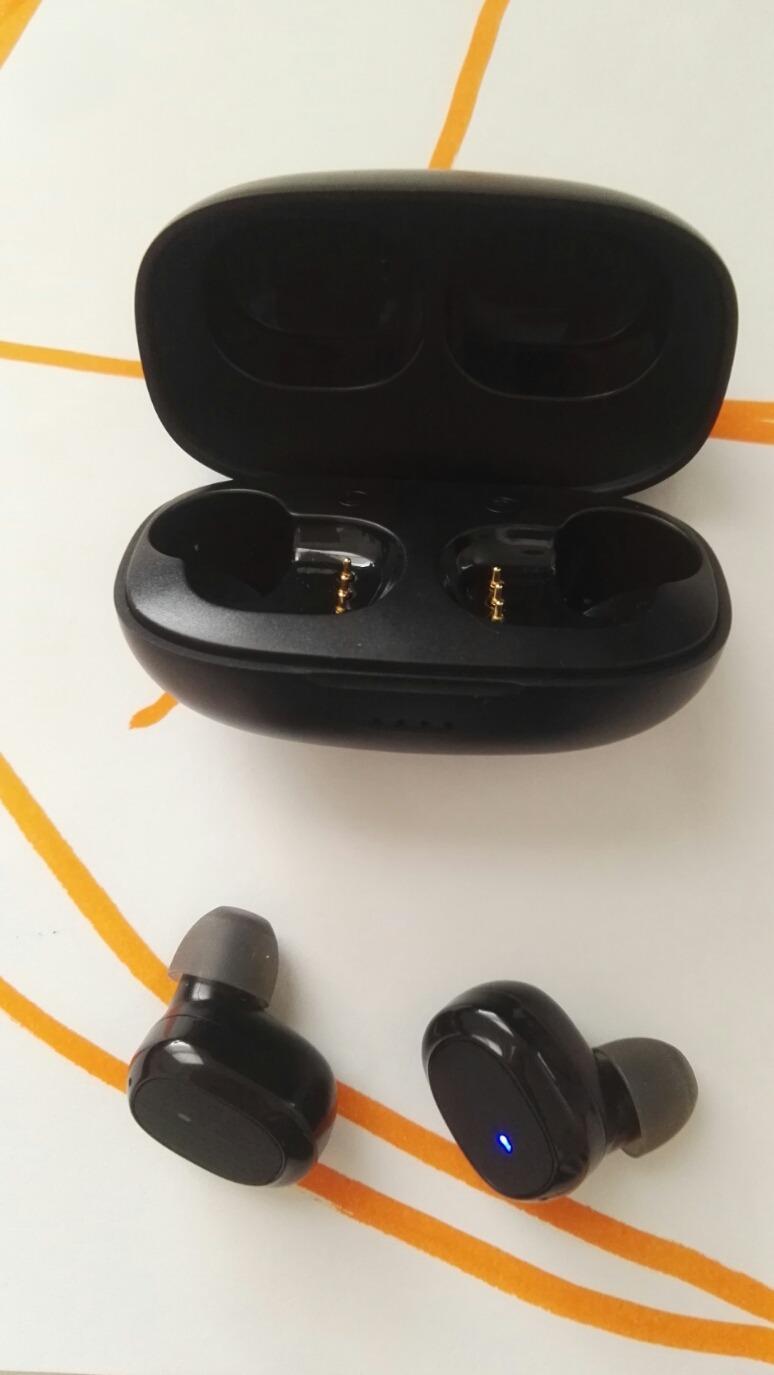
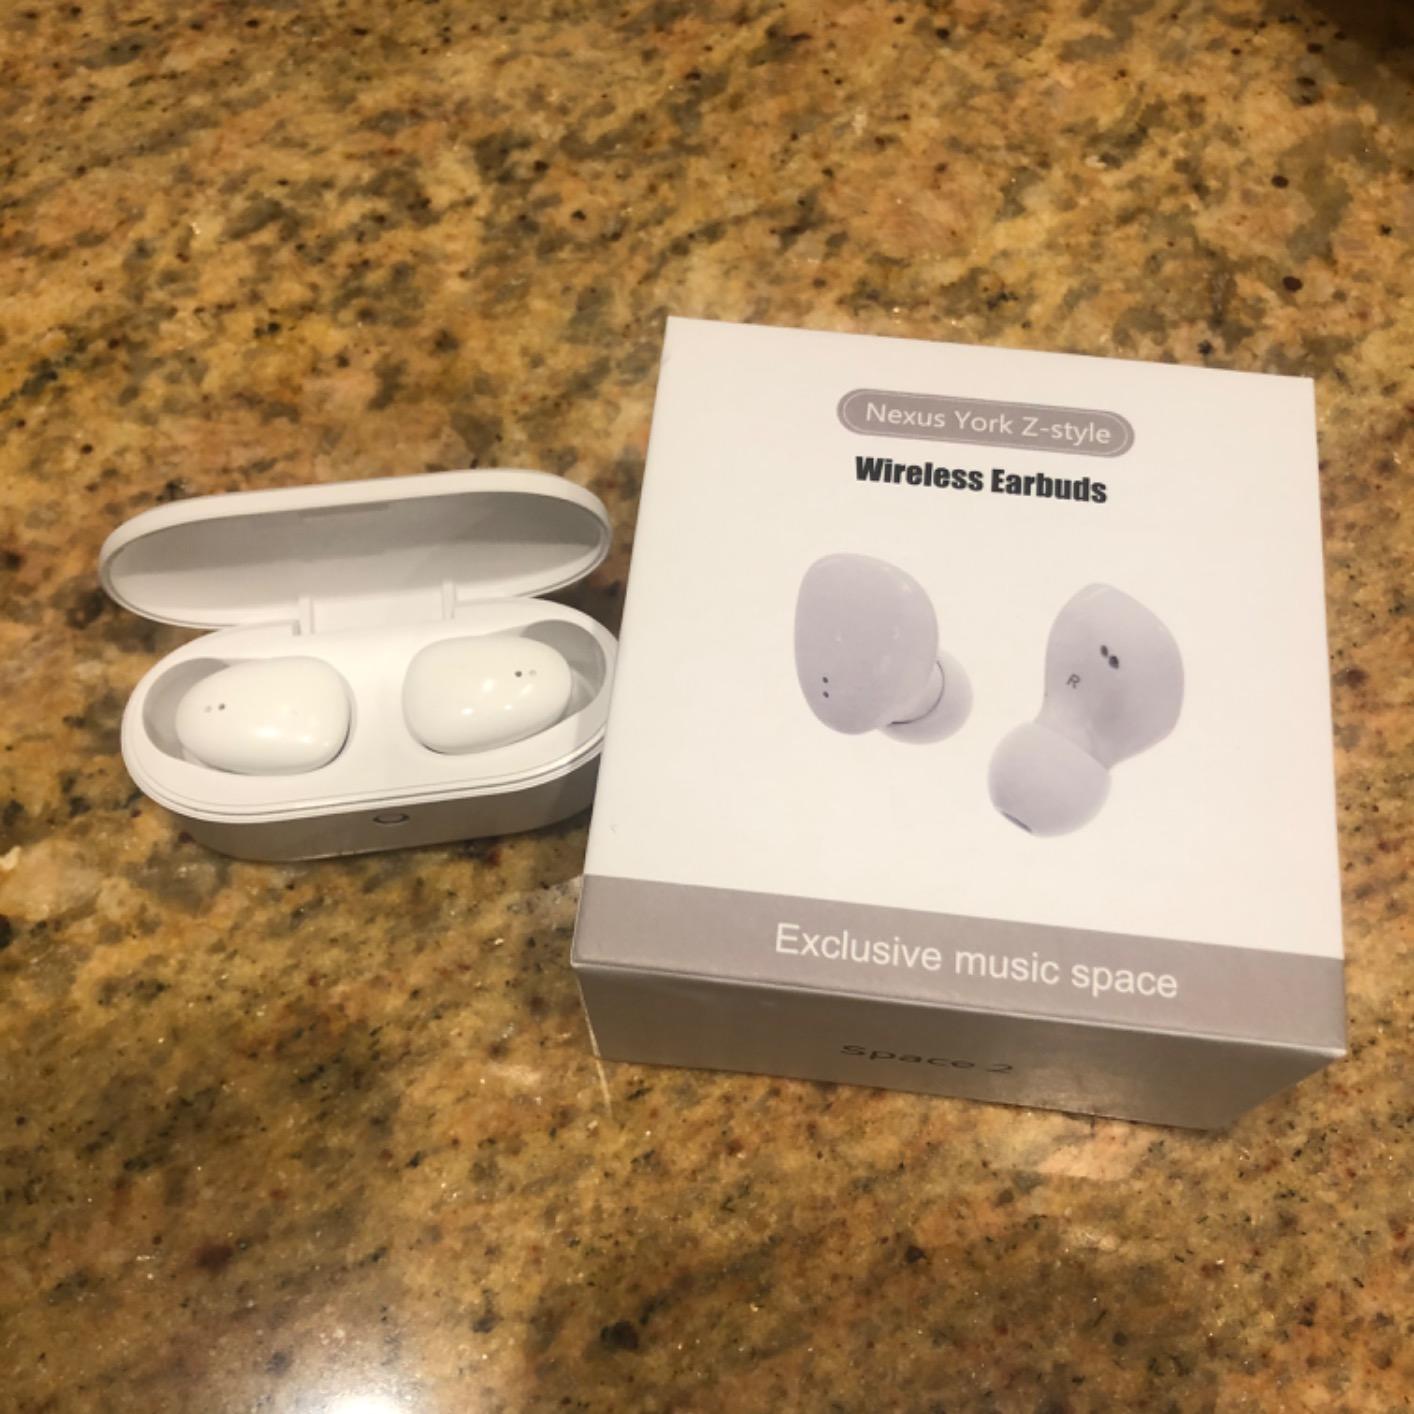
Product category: earbuds
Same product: no